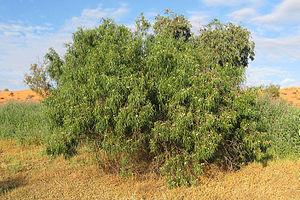
Le Myzomèle cravaté, unique représentant du genre Sugomel, est une espèce d'oiseaux de la famille des Meliphagidae. Le Myzomèle cravaté présente un dimorphisme sexuel prononcé, le mâle étant noir et blanc tandis que la femelle est gris-brun et mouchetée ; les jeunes ressemblent à la femelle. L'espèce est endémique d'Australie et on la trouve couramment à travers les régions arides et les savanes boisées et arbustives du continent, en particulier dans les zones où les buissons du genre Eremophila sont fréquents.